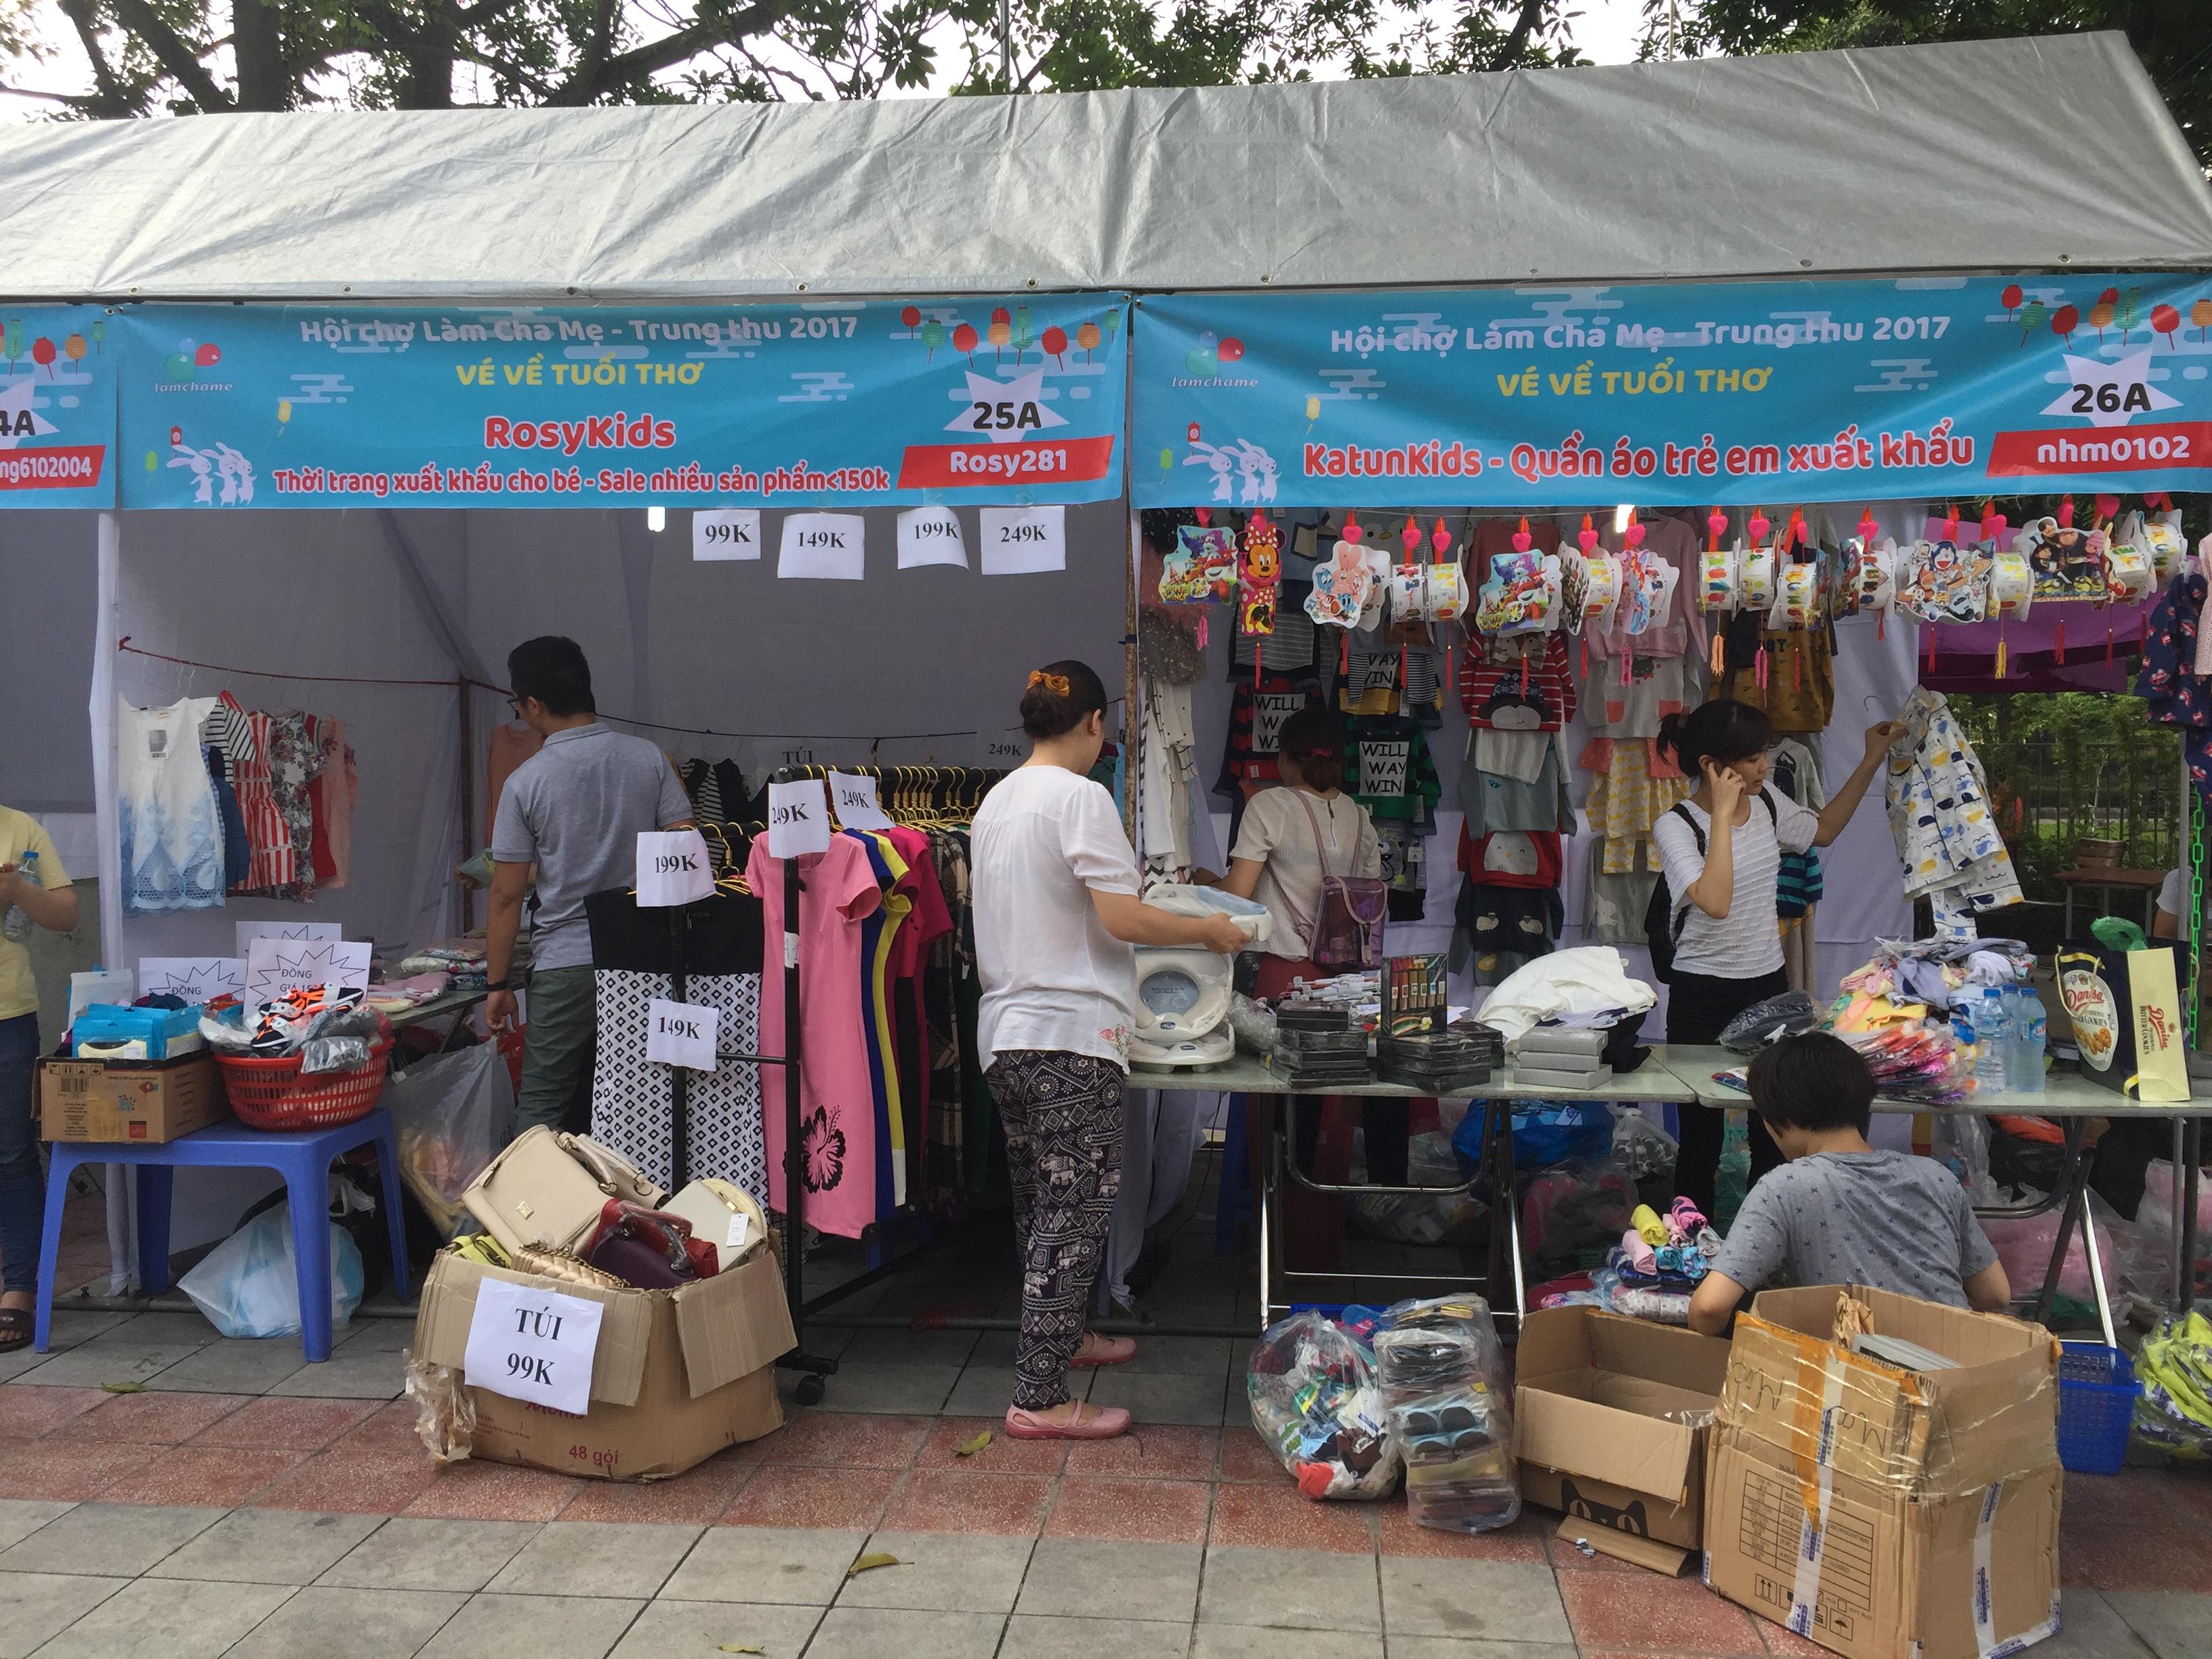
có nhiều người đang xuất hiện ở các gian hàng trong hội chợ